Kseniya Mishyna

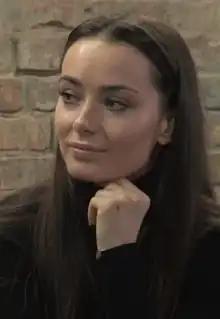
Mishyna in 2019

Mishyna was born in 1989 in Sevastopol. In 2007, she won the title of vice-commissioner at the beauty contest "Sevastopol Beauty". She was awarded a special prize from the audience. After graduating from high school, Mishyna went to the capital Kyiv, where she studied acting at the Kyiv National I. K. Karpenko-Kary Theatre, Cinema and Television University, where she graduated in 2015.